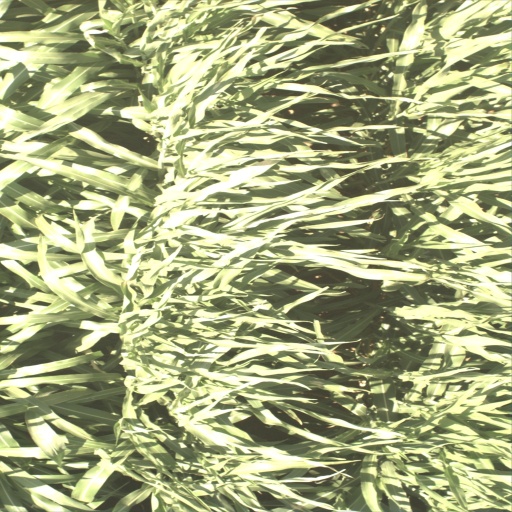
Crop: sorghum